Military chaplain

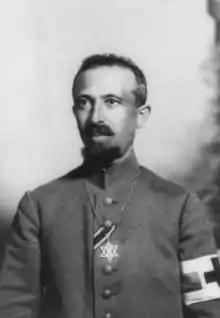
Field Rabbi Dr. Aaron Tänzer during World War I, with the ribbon of the Iron Cross.The brassard of the red cross shows him as noncombatant. He wears the Star of David as insignium.

During the Middle Ages, the cloak of Saint Martin of Tours, ("cappa Sancti Martini"), one of the most sacred relics of the Frankish kings, would be carried everywhere the king went, even into battle, as a holy relic upon which oaths were sworn. The clergyman who served as custodian for the cloak in its reliquary was called a "capellānus", and, by extension, all clergymen who officiated in reliquaries, sanctuaries, or chapels were eventually called "cappellāni". This eventually gave "chapelain" in Old French and was borrowed into English.